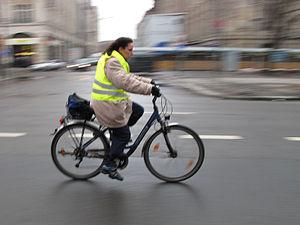
Le gilet de haute visibilité ou gilet de sécurité est un vêtement à haute visibilité considéré comme équipement de protection individuelle, destiné à améliorer la visibilité d'une personne évoluant en bordure de chaussée en situation dangereuse ou sur un chantier. Bien que l'on parle d'un « gilet » ou d'une « chasuble », toutes sortes de vêtements couvrant le haut du corps peuvent remplir la même fonction – en reprenant largement les caractéristiques extérieures d'un vêtement à haute visibilité : chemise, débardeur, tee-shirt, polo, sweat, pull, anorak, blouson, veste, parka, cape de pluie, combinaison – sinon le gilet ou chasuble est à enfiler par-dessus ses autres vêtements.